Pompey's campaign against the pirates

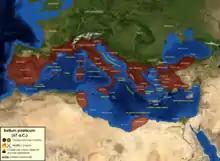
General map of the "Bellum piraticum" with its commanders, by territorial area

According to the provisions set forth by the Senate, the army that Pompey could assemble for deployment throughout the Mediterranean was initially expected to comprise 500 ships, 120,000 armed men (approximately equivalent to 30 legions), and 5,000 cavalry. These forces would be under the command of 24 praetors and 2 quaestors, with a total budget of 1,000 Attic talents. Historical accounts indicate that Pompey sought assistance from the fleet of the Rhodians as well. In practice, however, the forces available to Pompey amounted to no more than 270 ships (including hemiolias), 4,000 horsemen, and 120,000 infantry. These troops were commanded by either 14 legates, as reported by Florus, or 25, according to Appian. The legates and their assigned areas of command included: